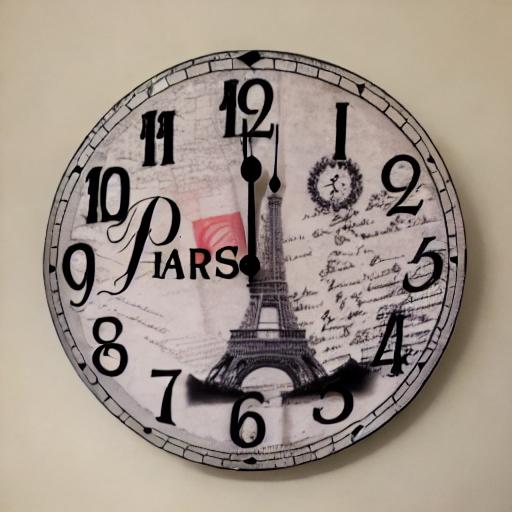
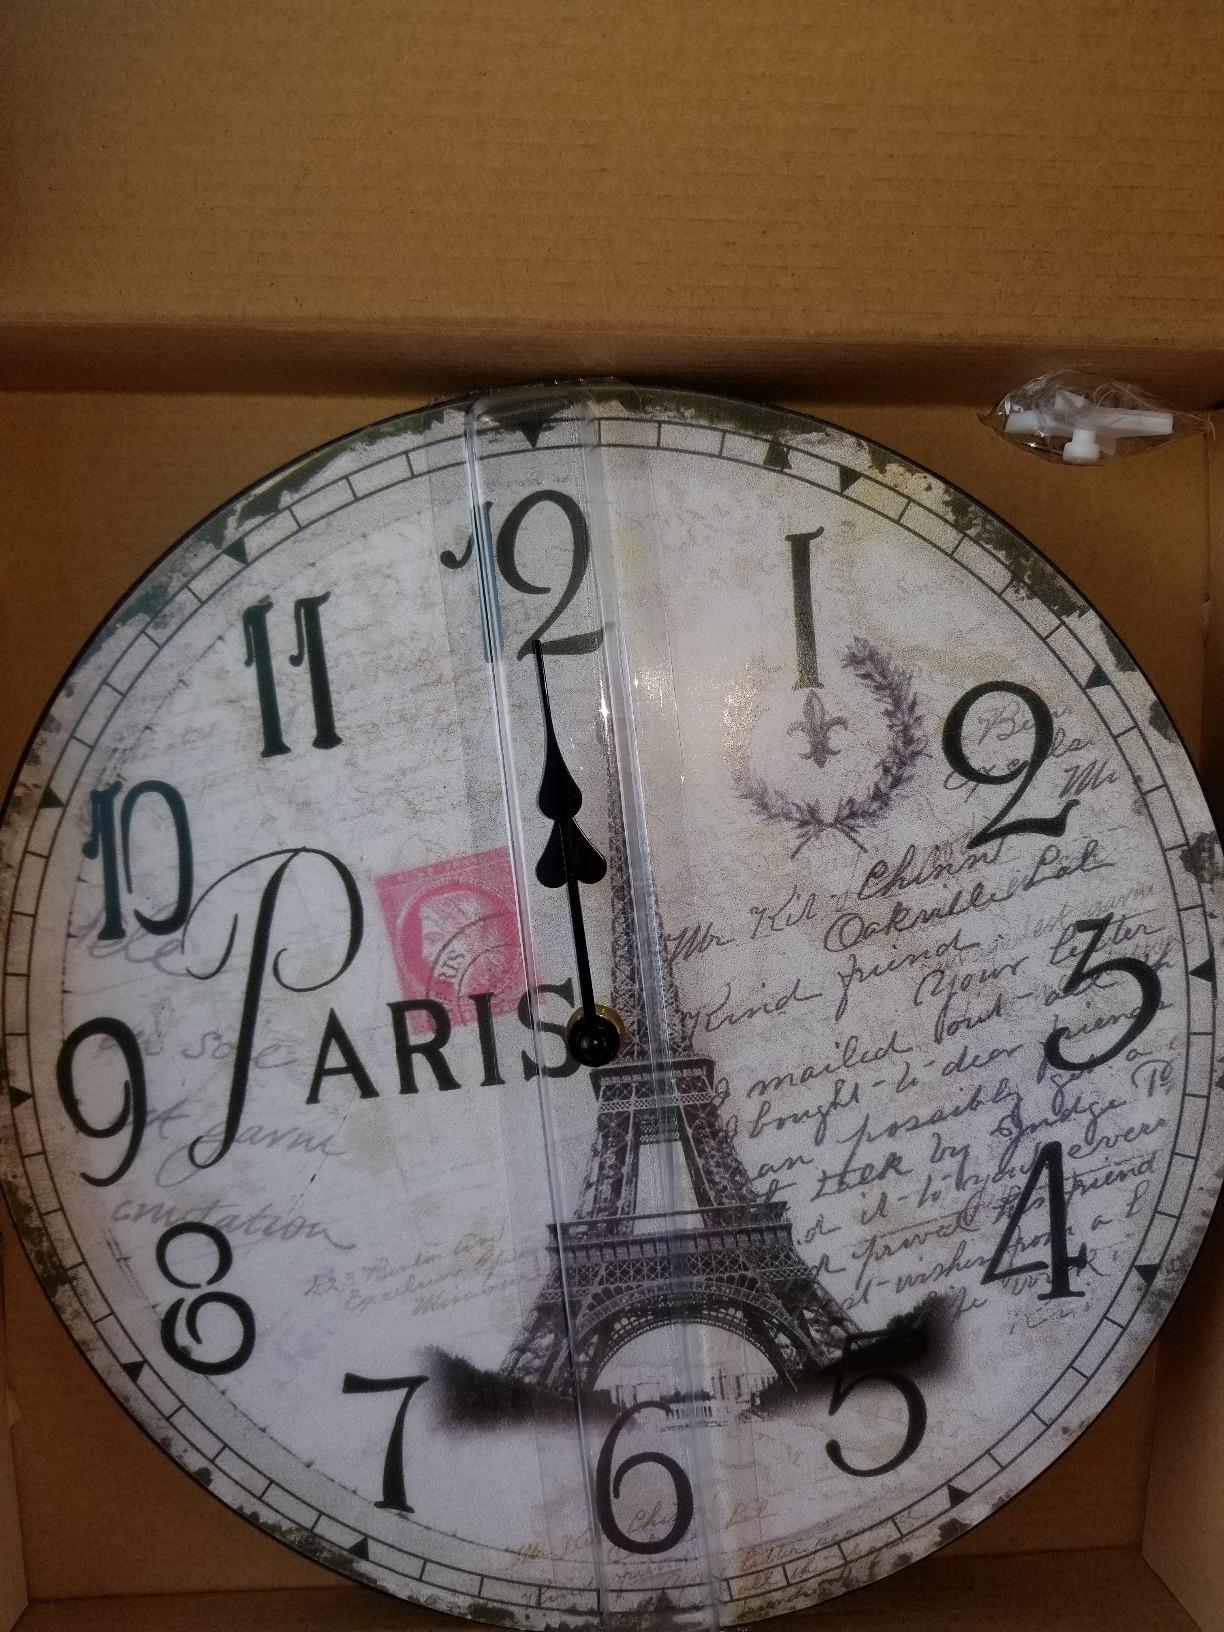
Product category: clock
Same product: no